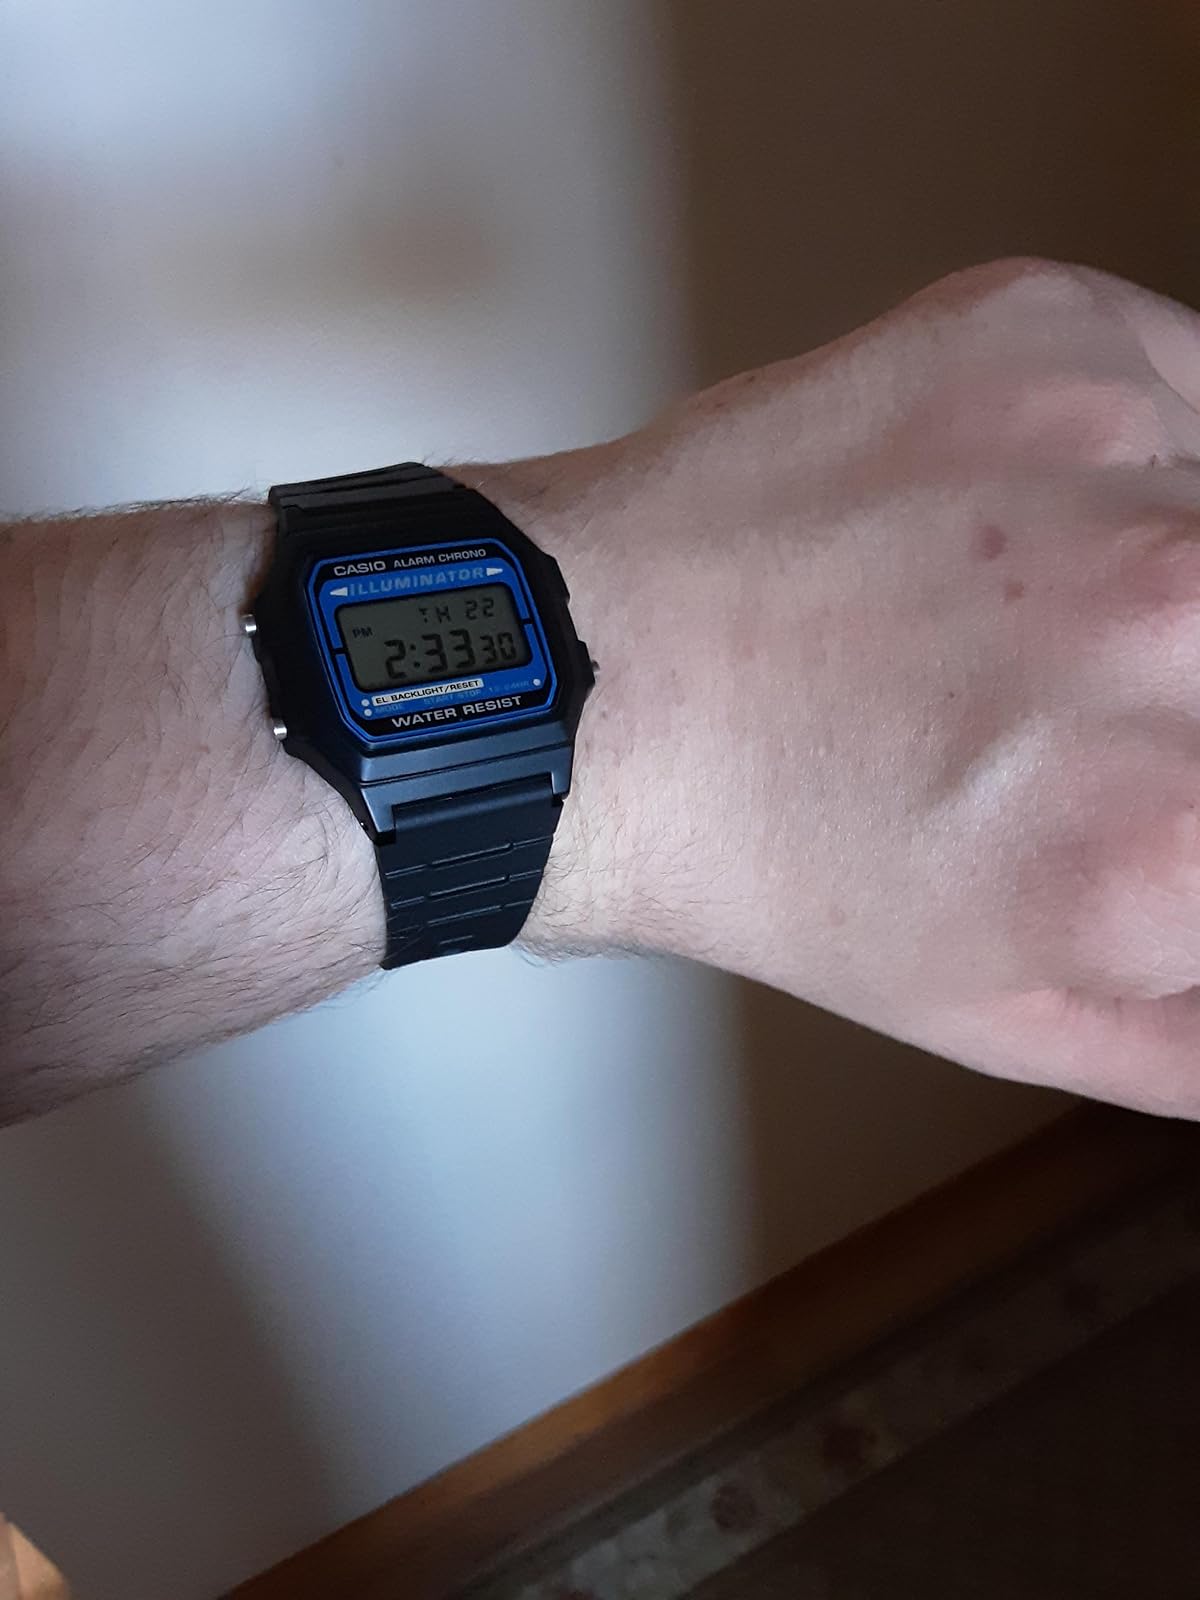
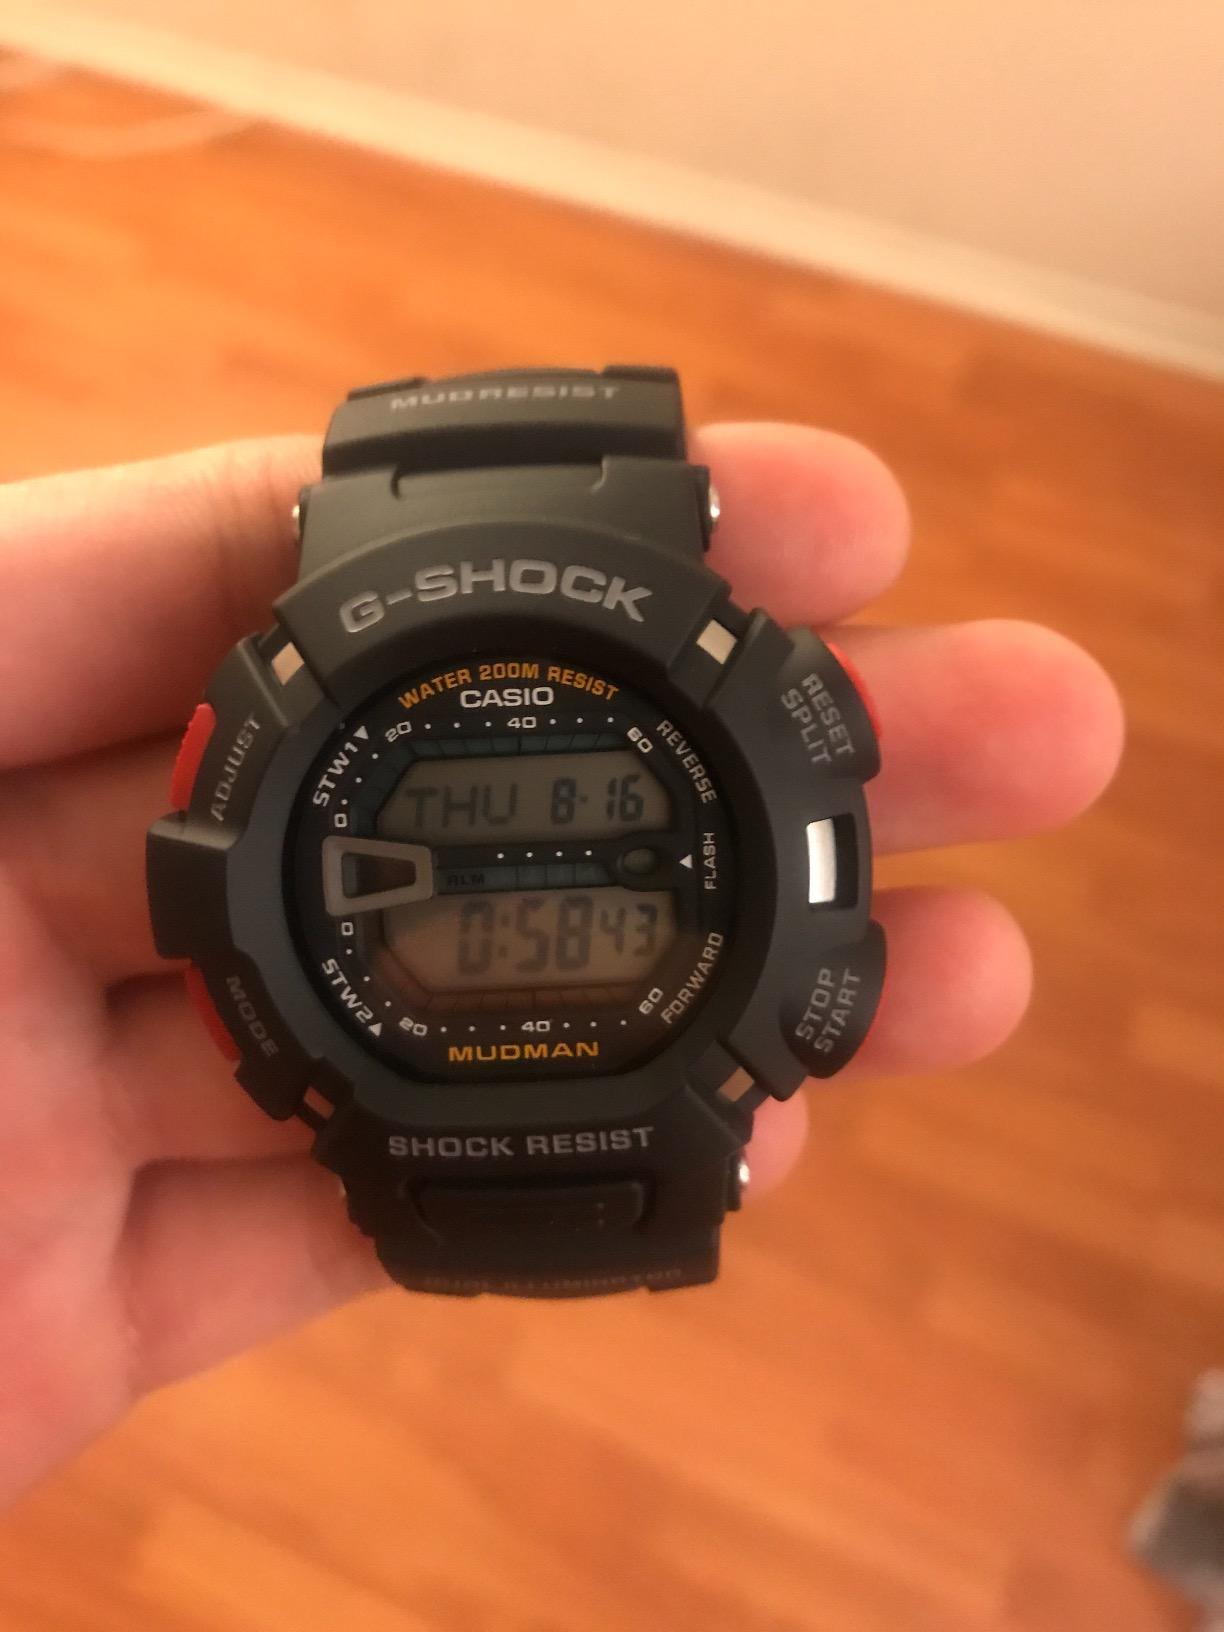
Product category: accessories_watch
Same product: no